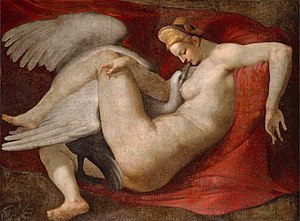
Græsk mytologi / Myternes historie / Gudernes tidsalder / Græske guder
Zeus, forklædt som en svane, forfører Leda, dronningen af Sparta. En sekstende århundrede kopi af den tabte original ved Michelangelo.
Græsk mytologi består af en række mytologiske historier fra Oldtidens Grækenland. De omhandler deres guder og helte, hvordan verden fungerer og hvordan religionen er opstået. Moderne forskere refererer til myterne og studerer dem i et forsøg på at kaste lys over de gamle grækeres religiøse og politiske institutioner og for at få en forståelse for mytedannelsens natur.